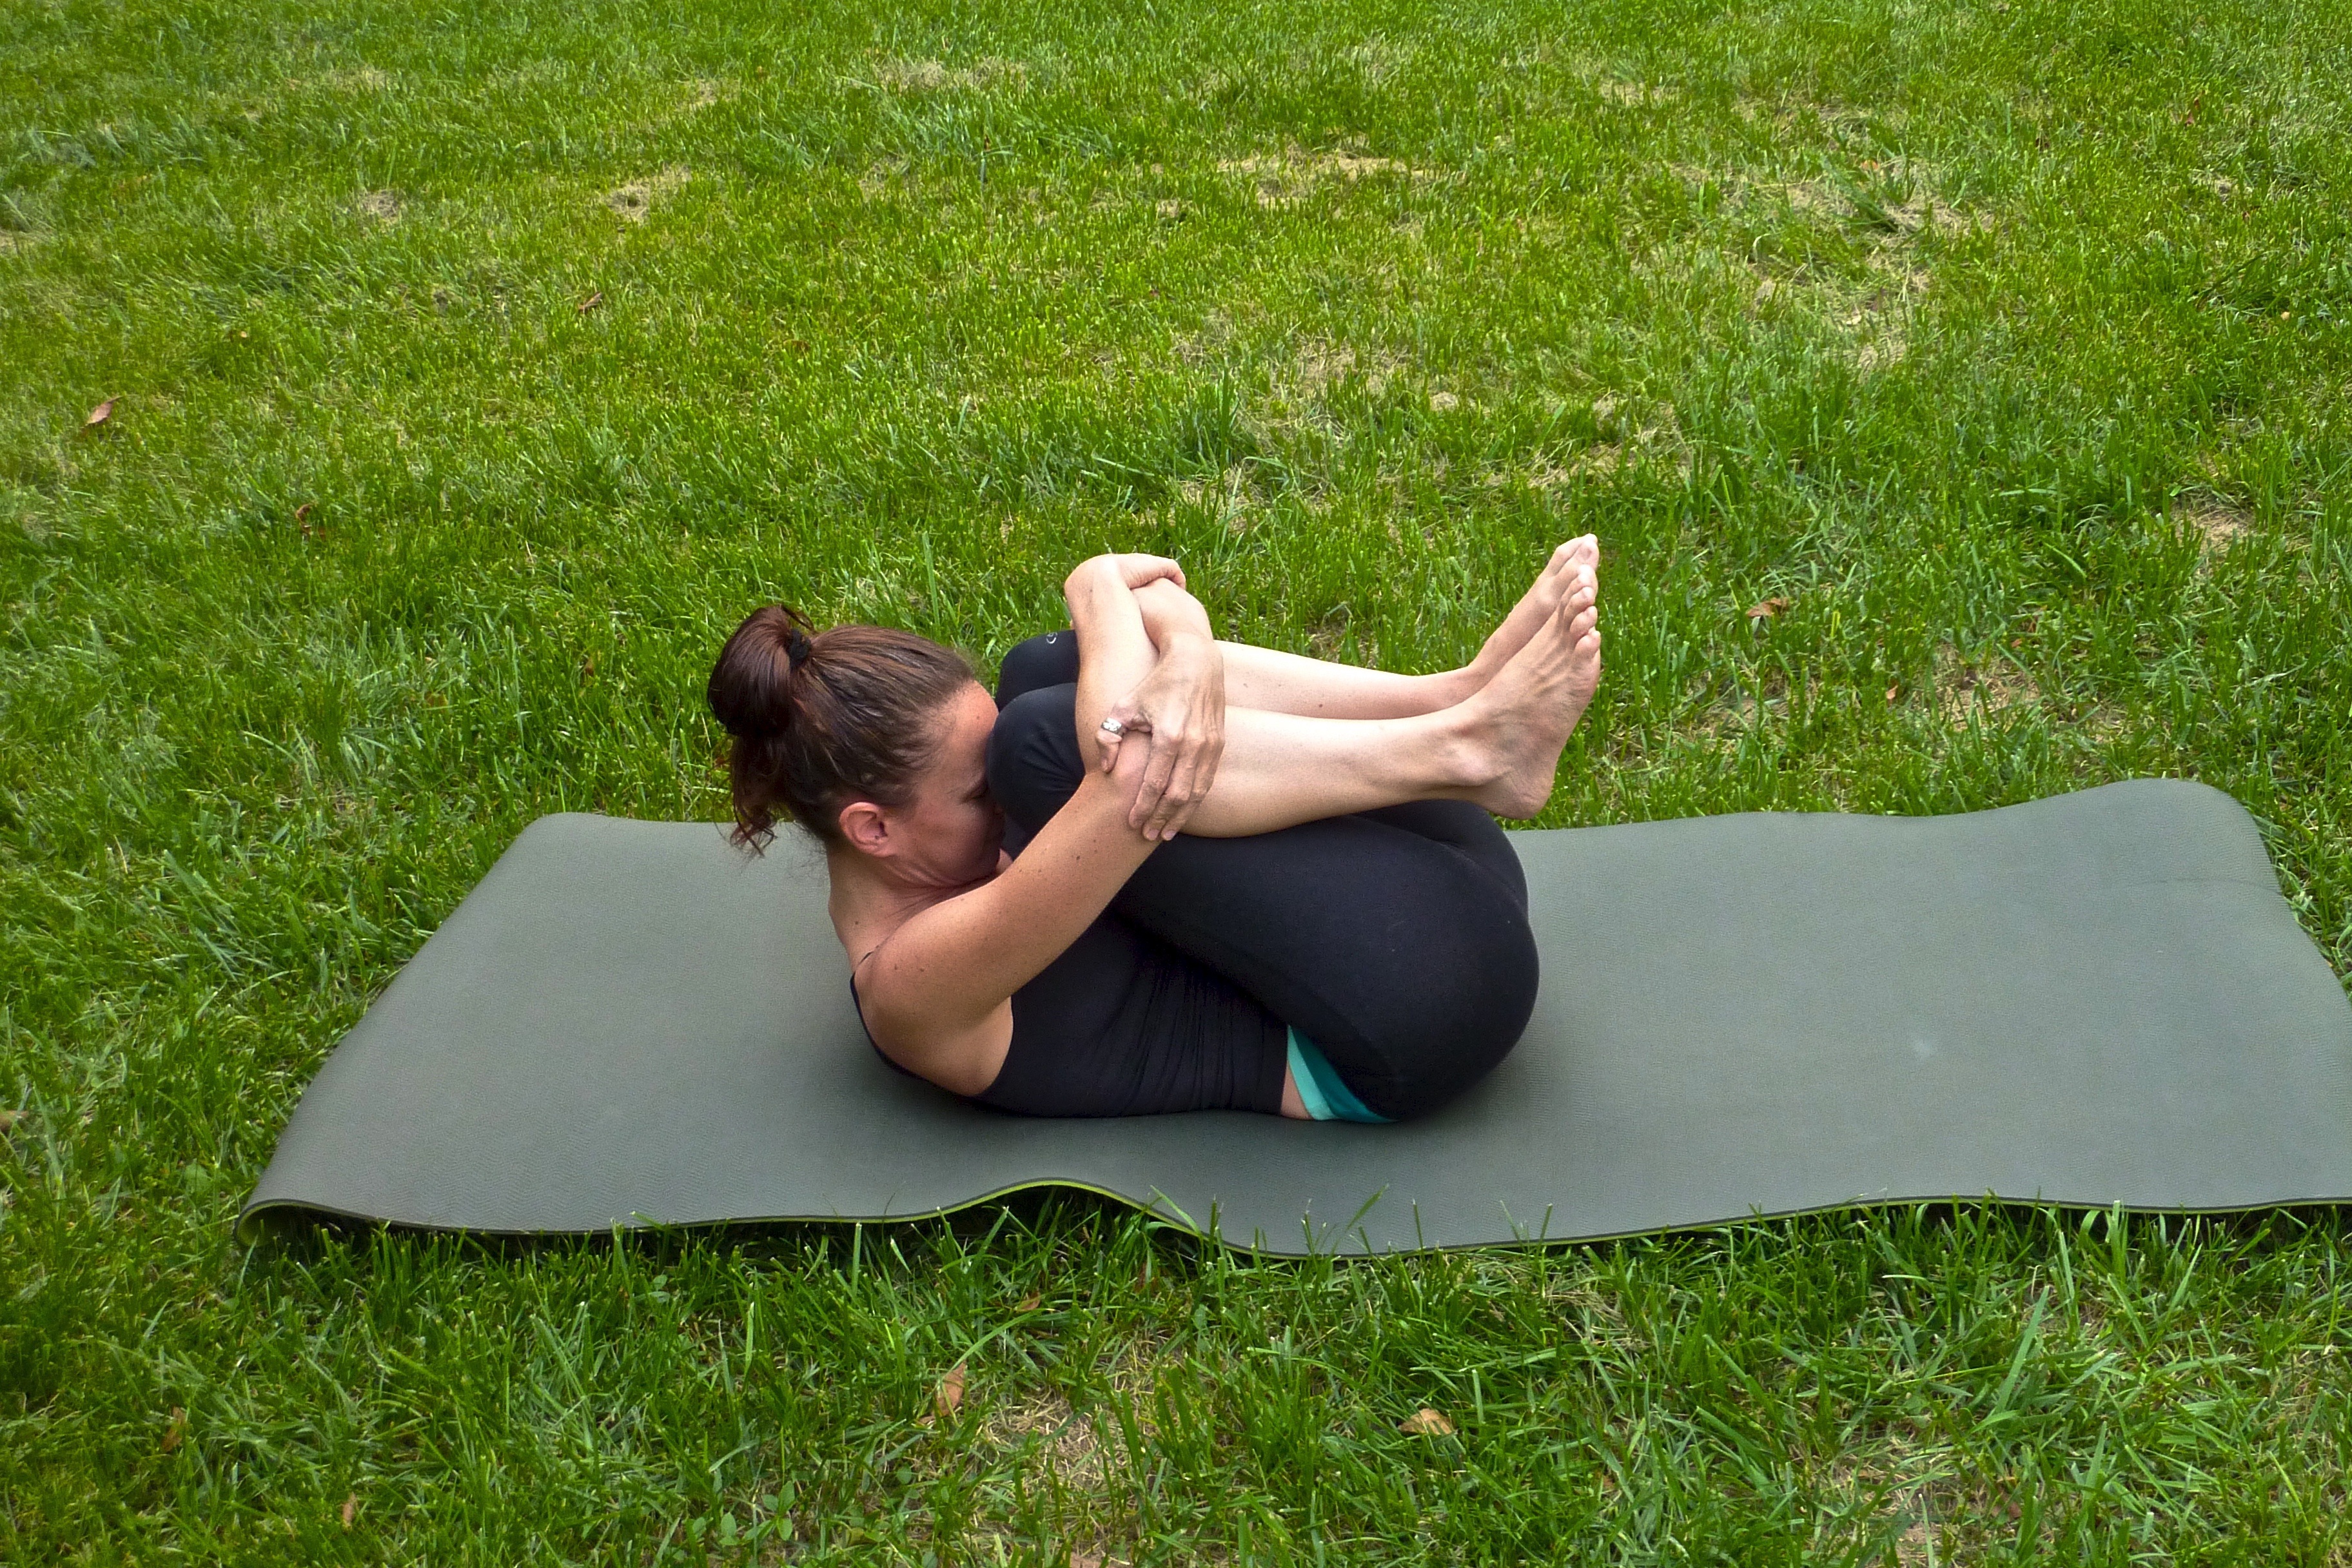
grass, person, girl, sport, lawn, leg, sitting, leisure, arm, fitness, zen, motivation, human body, sporty, relaxation, sports, legs, stretching, yoga, asana, serenity, posture, attitude, young woman, gymnastics, concentration, wellness, hobbies, physical exercise, outdoor sports, body and spirit harmony, human positions, human action, physical fitness, practicing yoga, hatha yoga, morale, gym mat